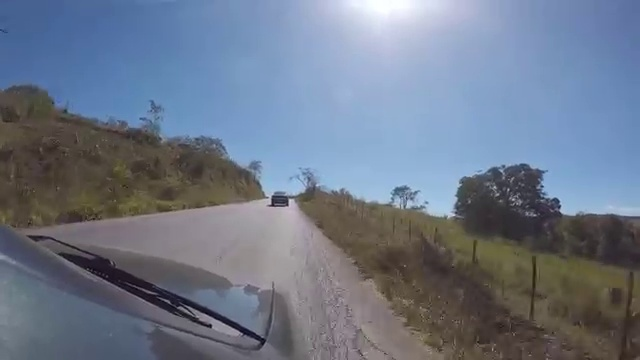
Fire: no
Smoke: no